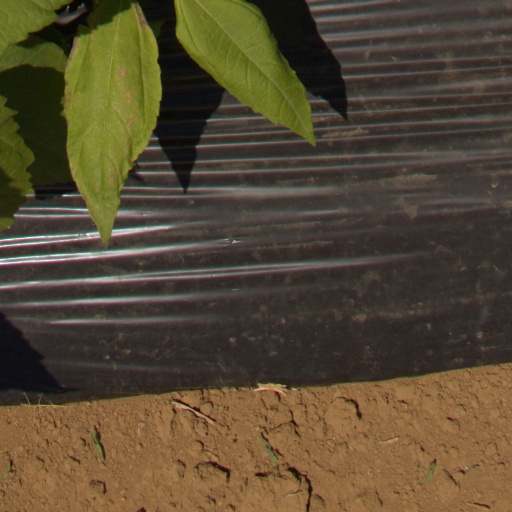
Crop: Jerusalem artichoke